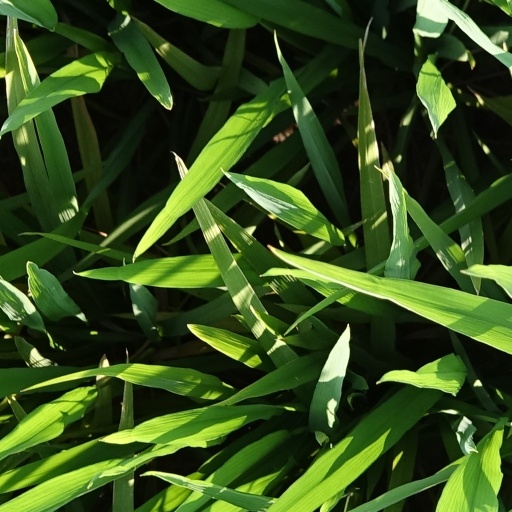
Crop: rice